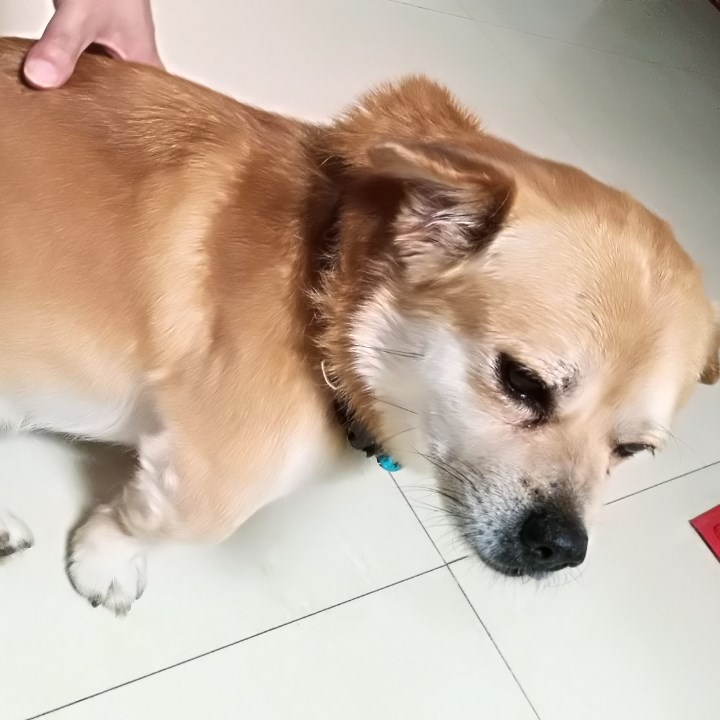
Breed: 2909-n000116-Cardigan